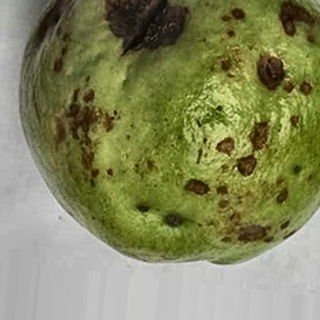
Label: guava_anthracnose